Glade skiing

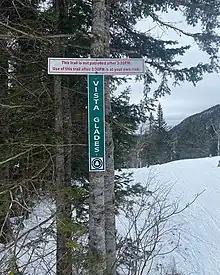
Entrance to "Vista Glades" at Bolton Valley Vermont. Notice the tree in the classification marker.

Glade skiing is inherently more dangerous than skiing on trails and usually reserved for experts, though moderate glade terrain exists. Hazards such as cliffs or streams may or may not be blocked off by ski patrol. Other dangers include tree wells, logs, stumps, concealed root systems, and the trees themselves. Equipment required includes a ski helmet, ski goggles, and gloves, all to protect against the trees and underbrush.